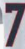
Number: 7